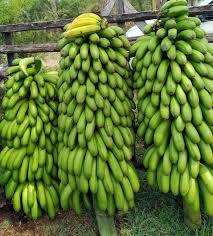
Mikungu mikubwa ya ndizi ikiwa shambani. Nyuma yao kuna mbao ambao zinazishikilia. Ndizi hizi zina rangi ya kijani.